Pine Tree Riot

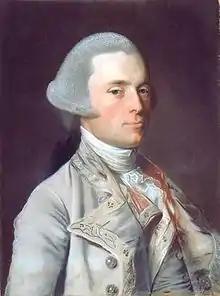
Sir John Wentworth, 1st Baronet

By the late 17th century, the construction and maintenance of the huge number of ships required to build and defend the British Empire left few trees in Britain suitable for use as large spars. Eastern white pines from colonial New England were superior timber for the single-stick masts and booms of the day. To maintain Britain's naval and trading advantage, laws were passed in North America to protect selected white pines for British shipbuilding. British success in the War of Jenkins' Ear (1739–1748) and the Seven Years' War (1756–1763) were due in large part to the control of the seas by the Royal Navy.